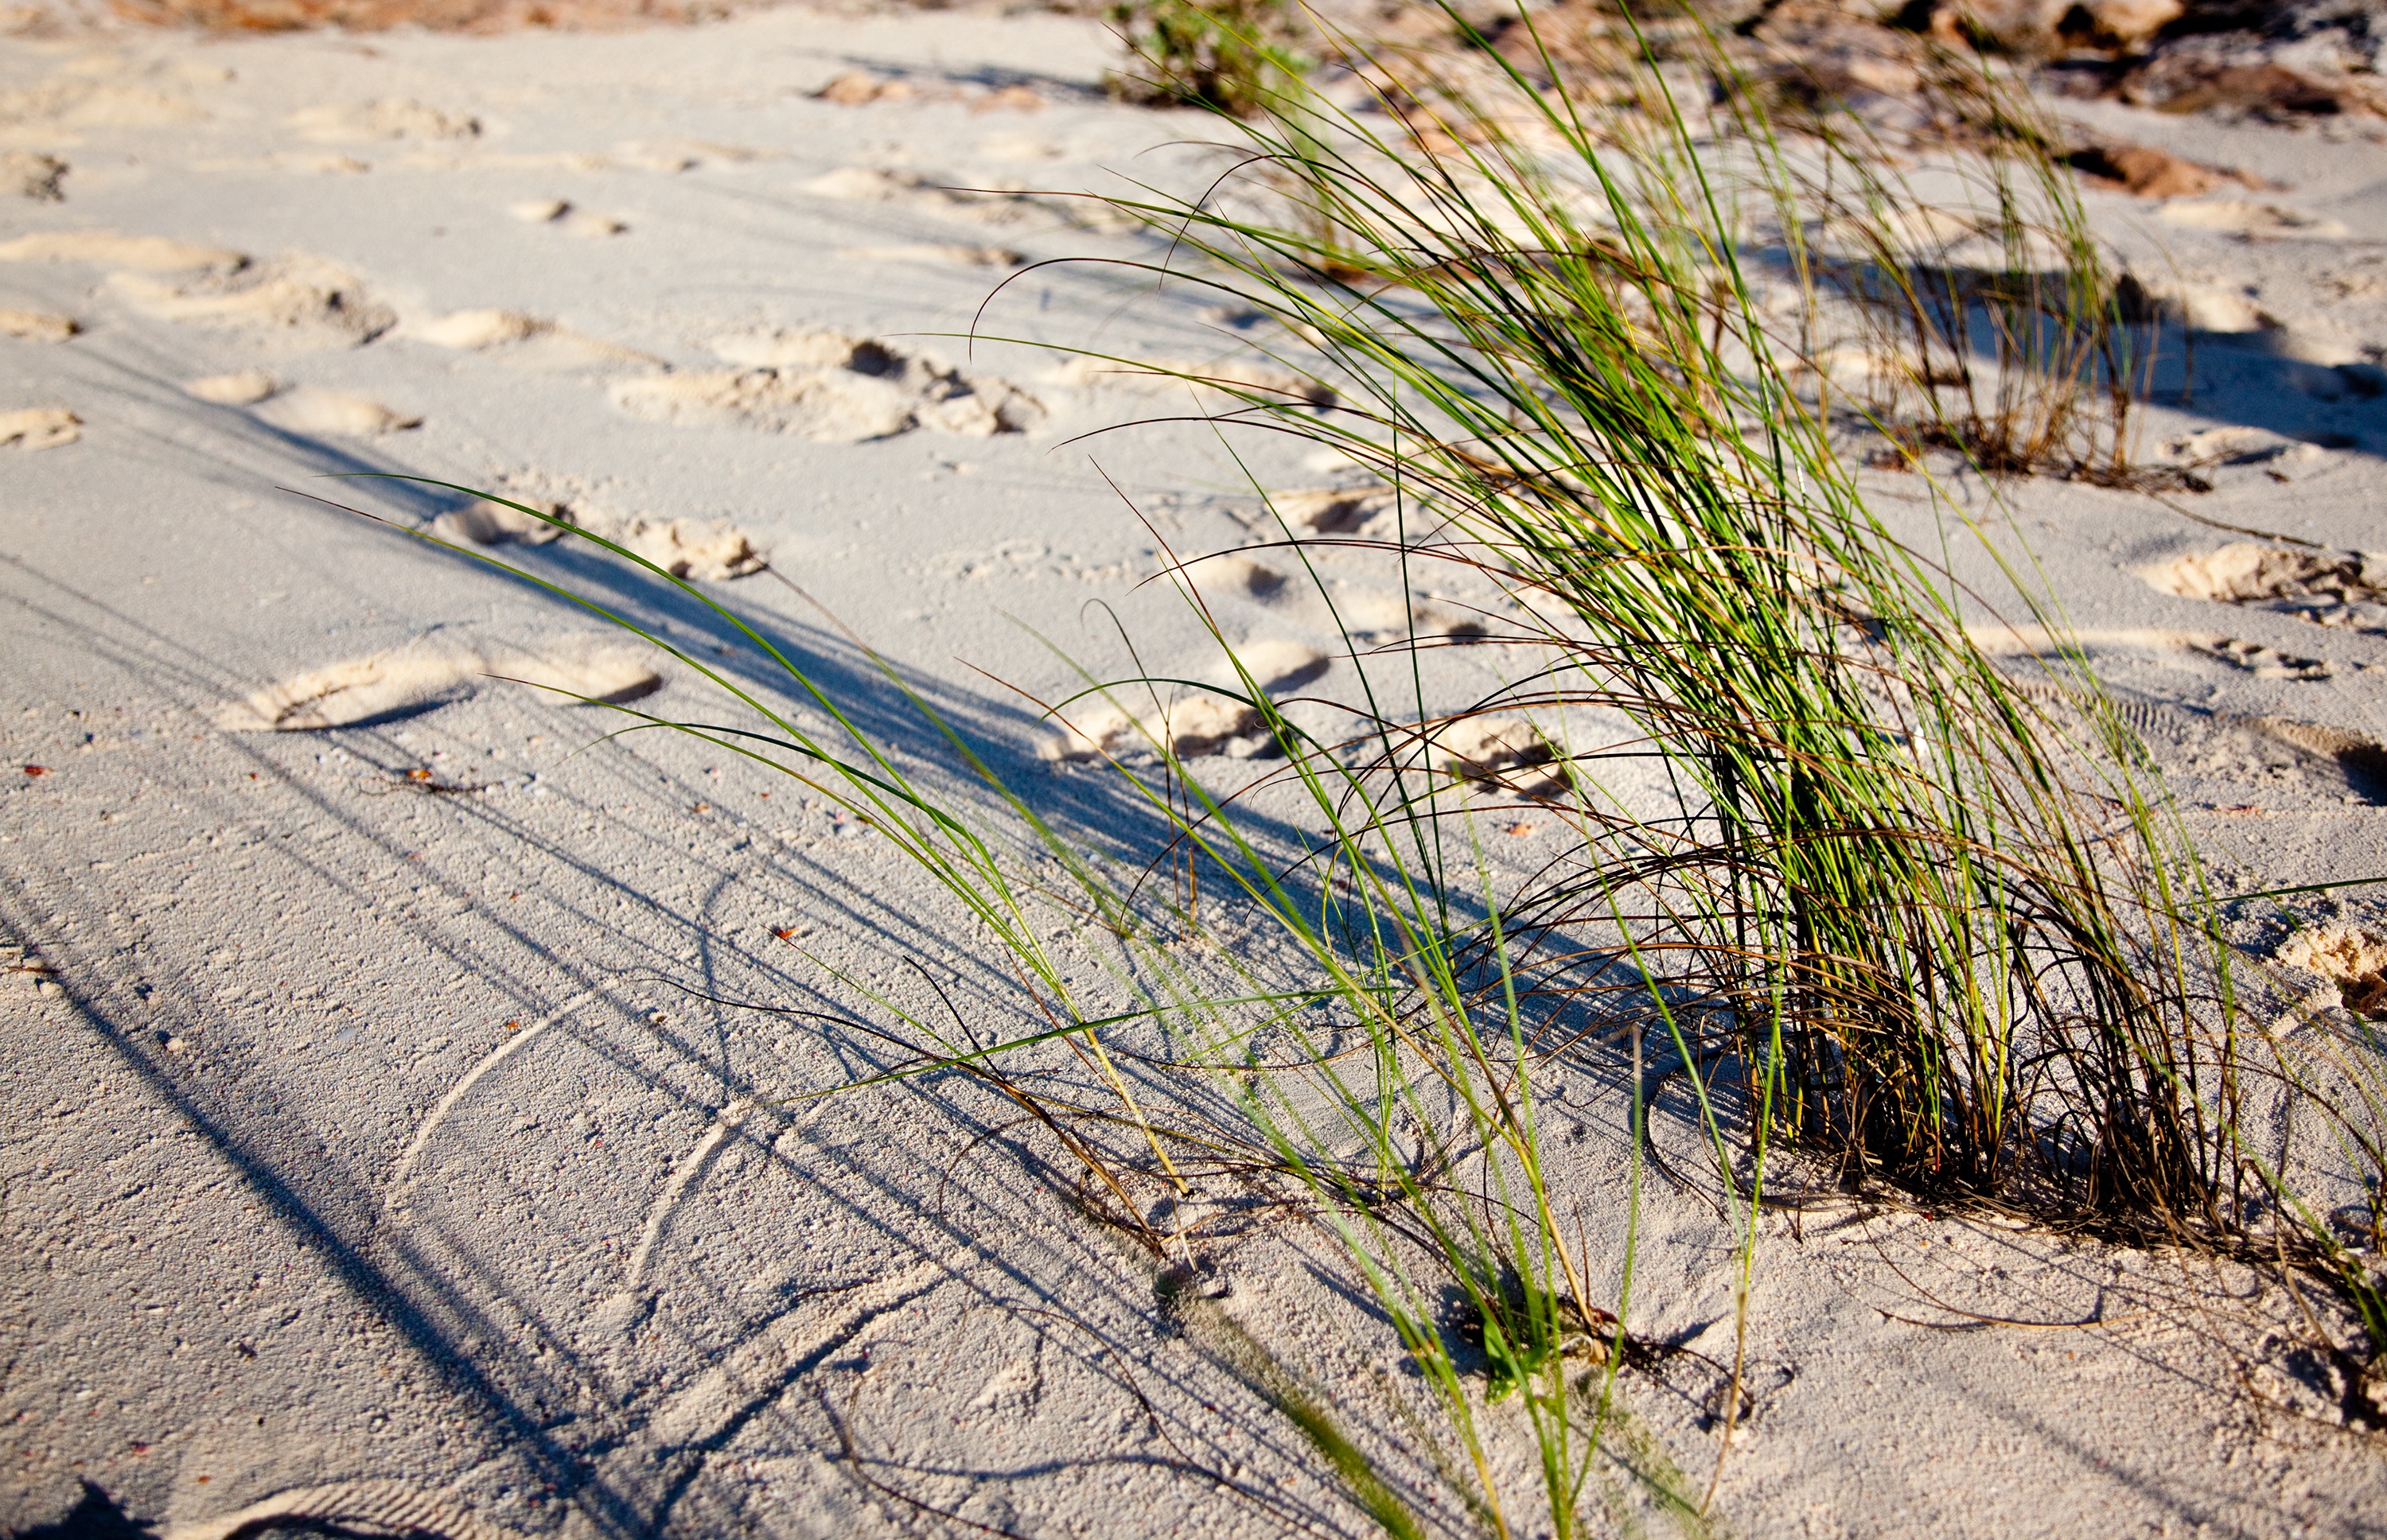
beach, landscape, tree, water, nature, grass, sand, ocean, wood, track, leaf, wind, soil, plants, shadows, geology, road surface